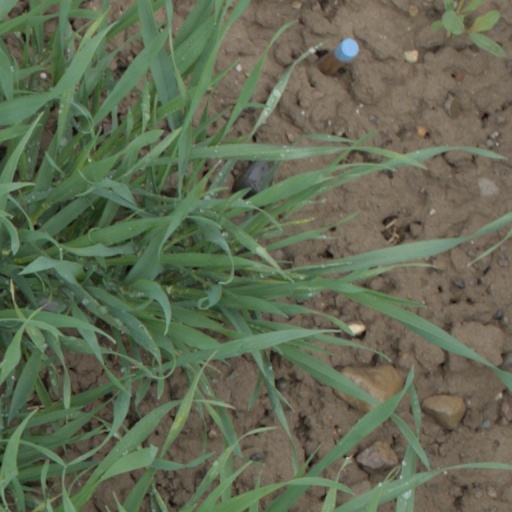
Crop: wheat